Jemma Simmons

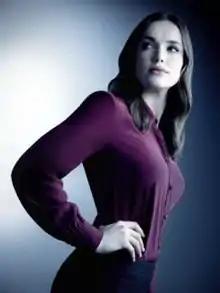
Elizabeth Henstridge as Jemma Simmons in a promotional image for season four

Jemma Anne Simmons is a fictional character that originated in the Marvel Cinematic Universe before appearing in Marvel Comics. The character, created by Joss Whedon, Jed Whedon and Maurissa Tancharoen, first appeared in the 2013 pilot episode of "Agents of S.H.I.E.L.D." and has continually been portrayed by Elizabeth Henstridge.